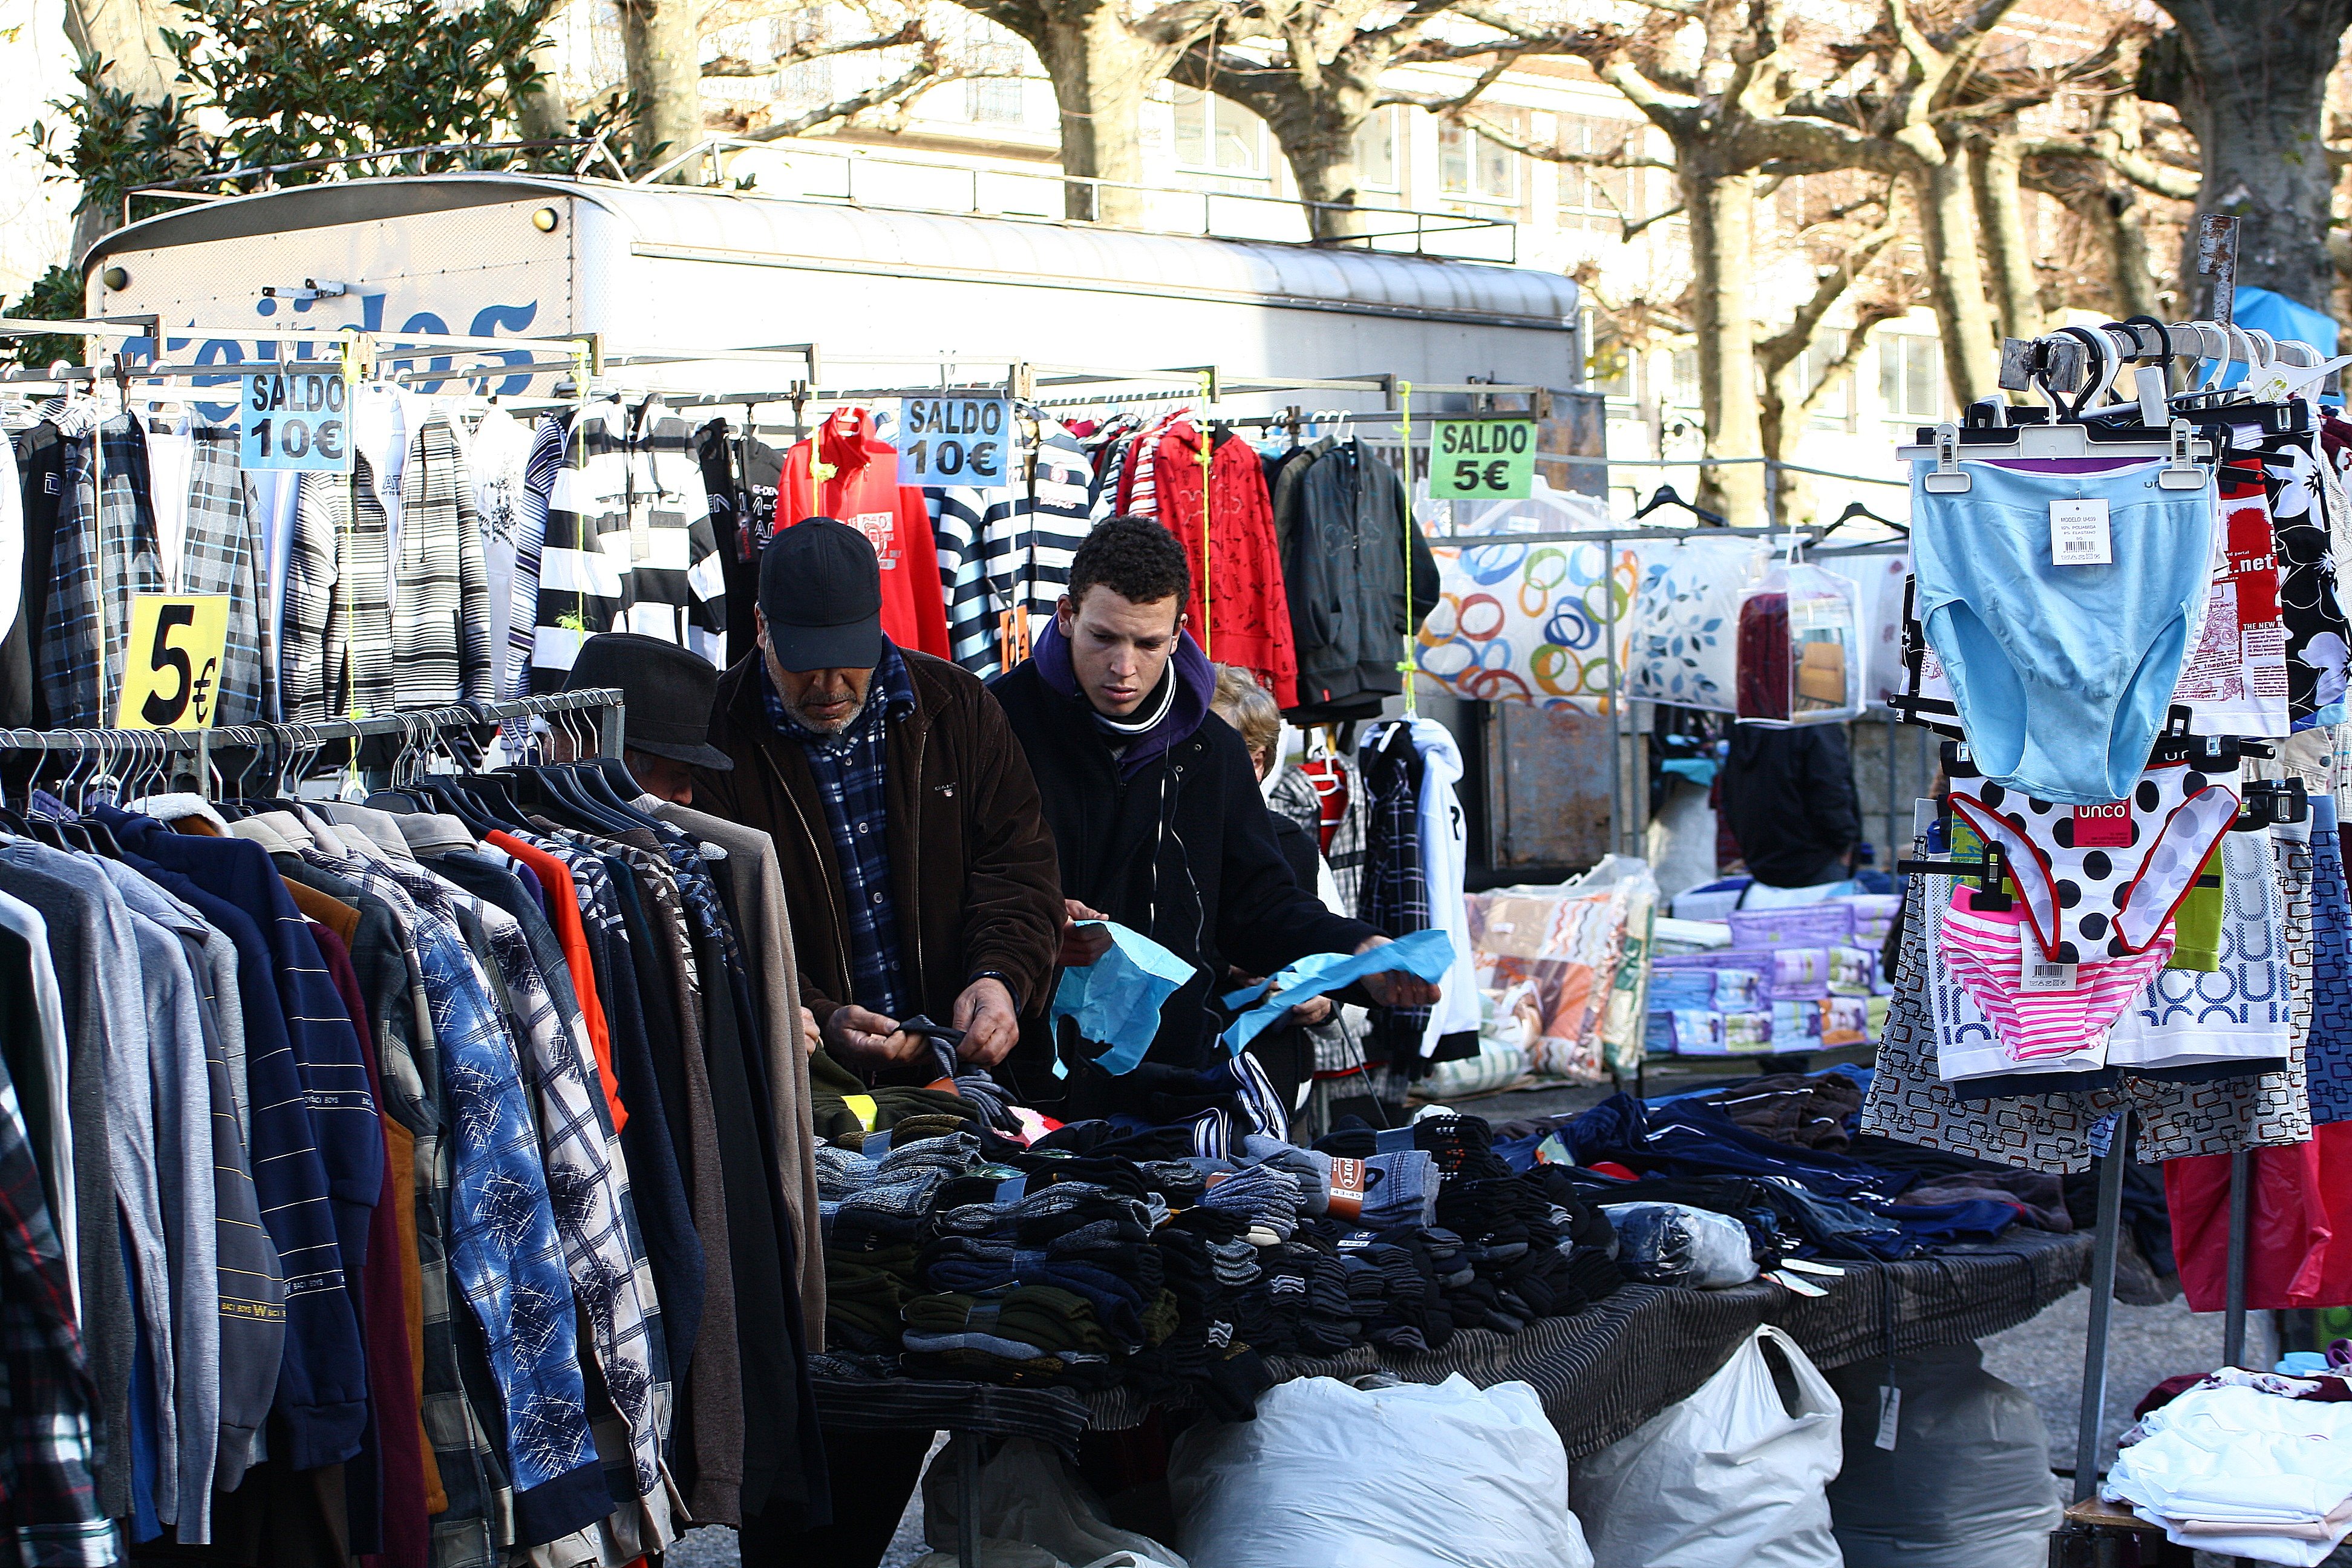
street, city, vendor, bazaar, market, marketplace, public space, spain, galicia, pontevedra, flea market, espana, ggl1, canoneos500d, pontecaldelas, ruralgalicia, canoneos1000d, human settlement